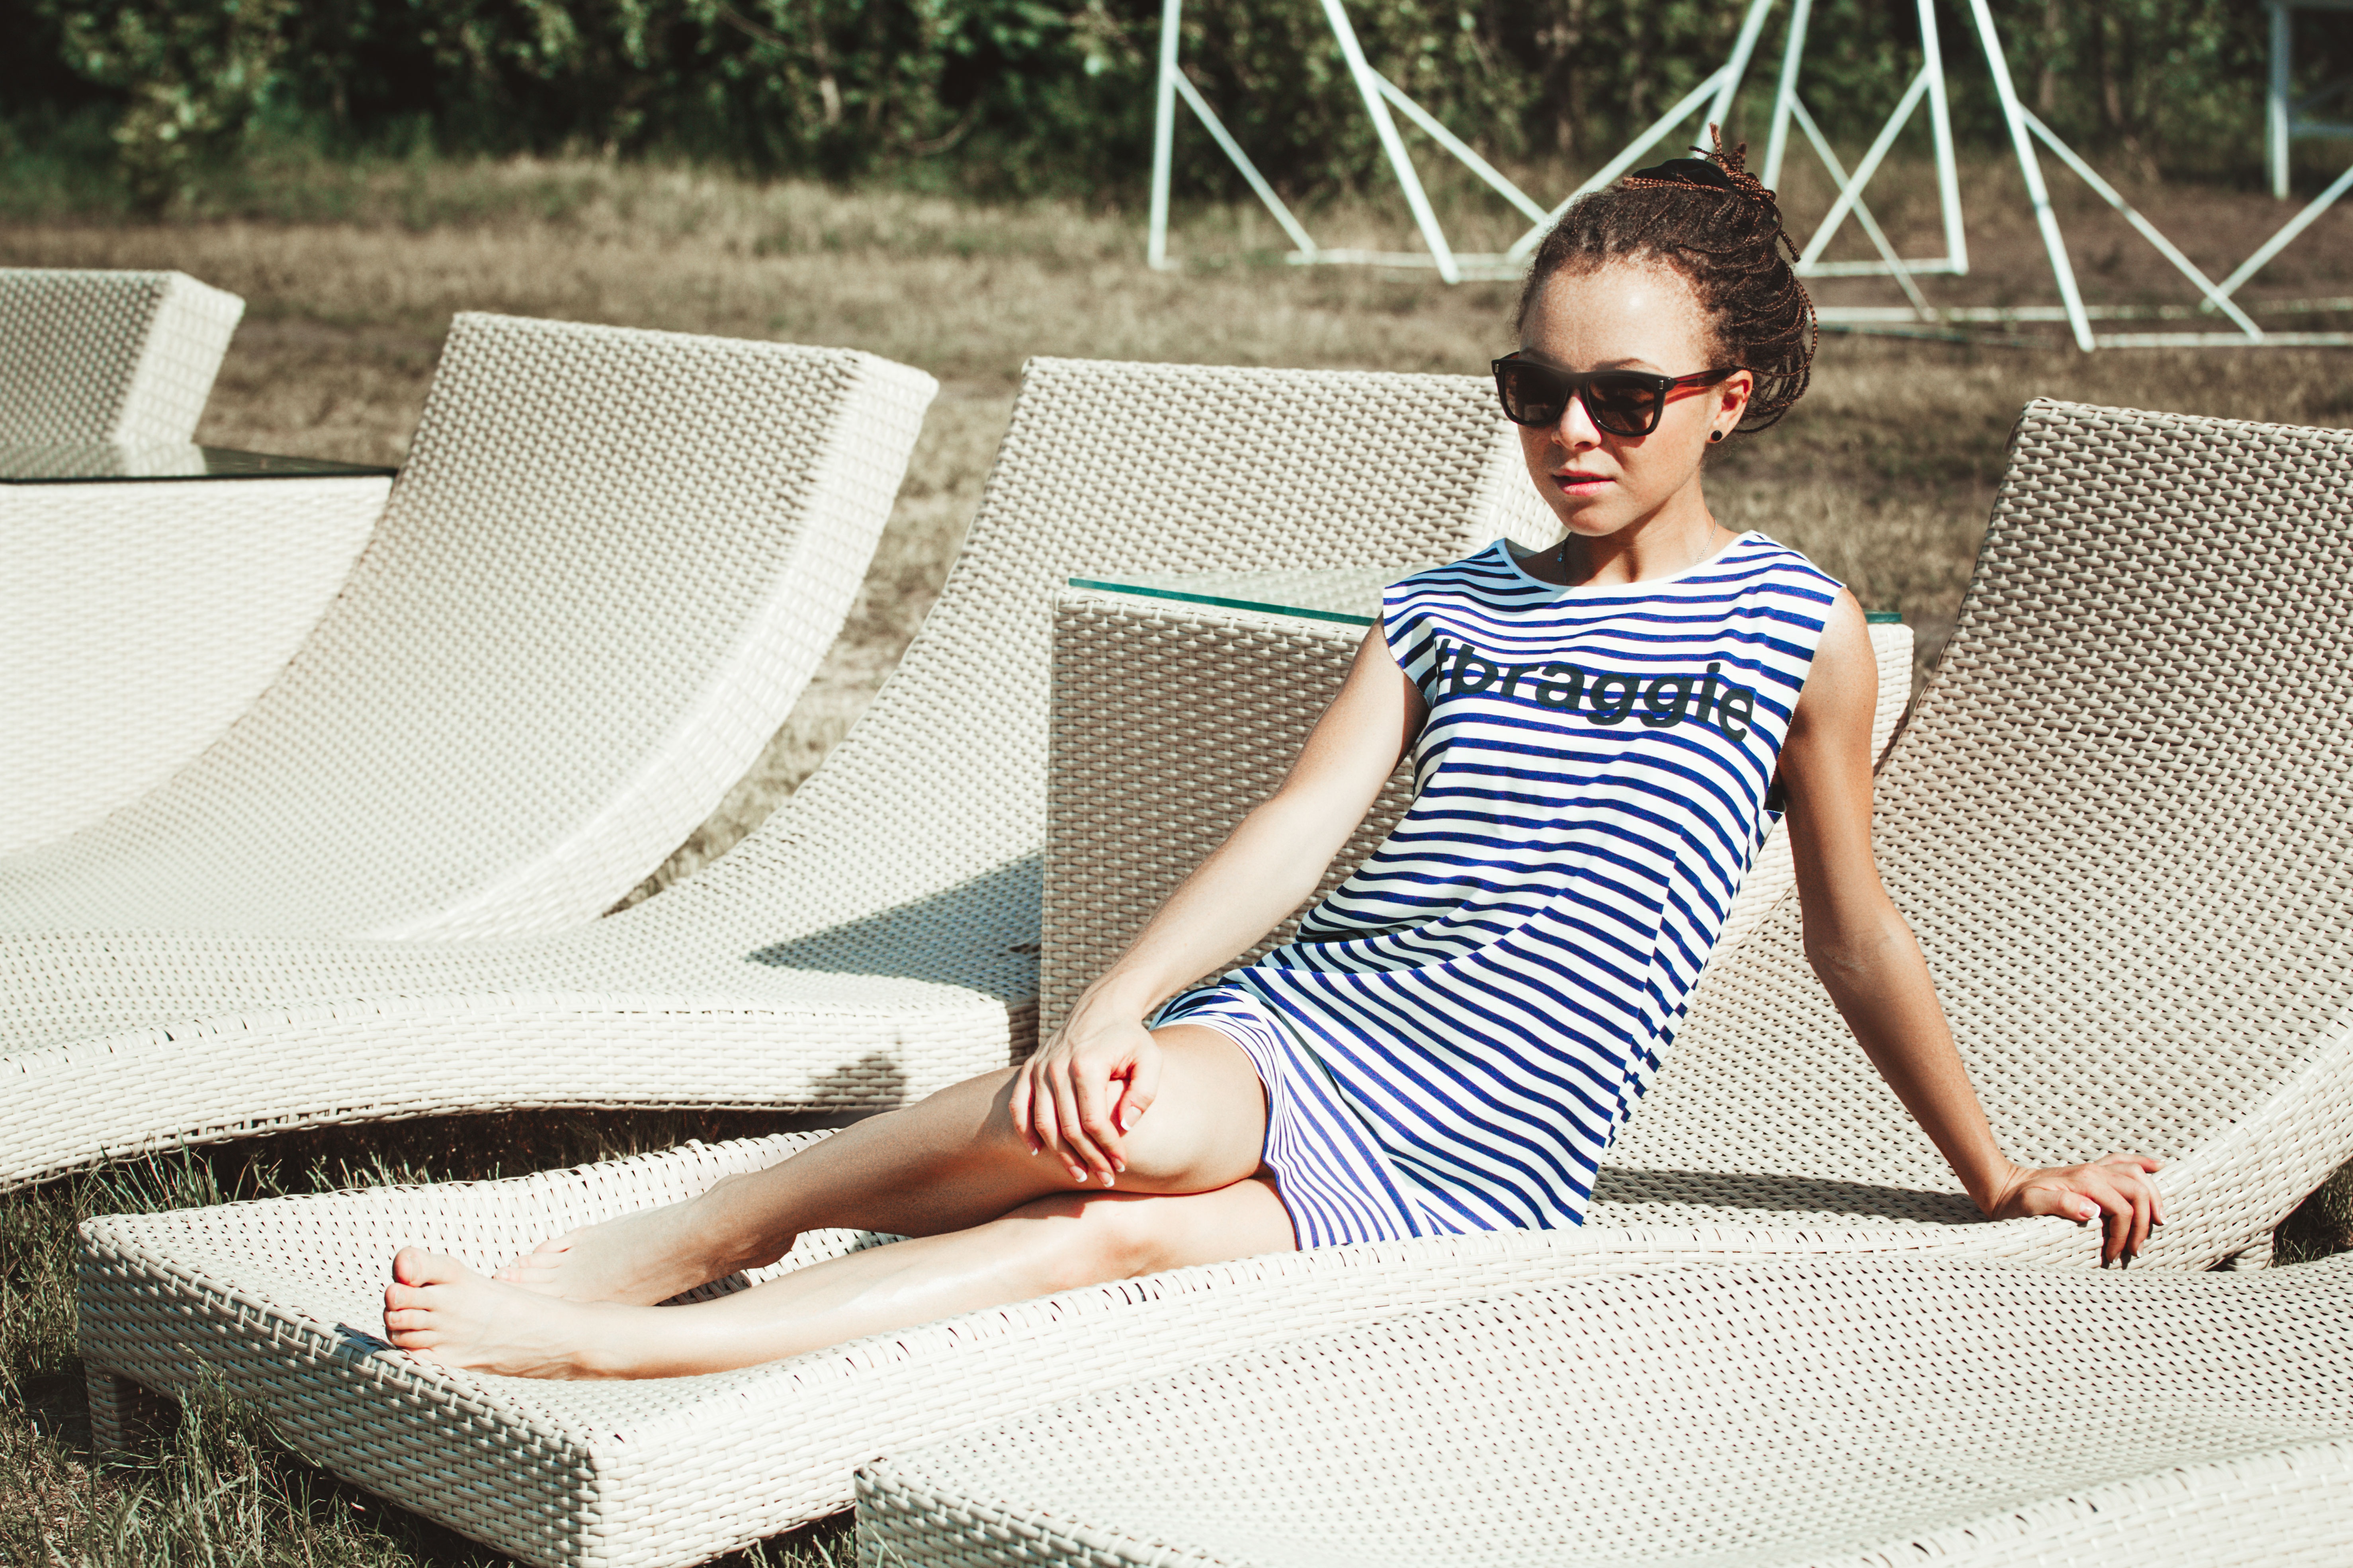
girl, woman, hair, female, model, youth, sitting, fashion, furniture, leisure, hairstyle, hammock, eyes, dress, hands, bed, glasses, style, posture, cosmetics, lies, female hands, photo shoot, photoshoot on the beach, human positions